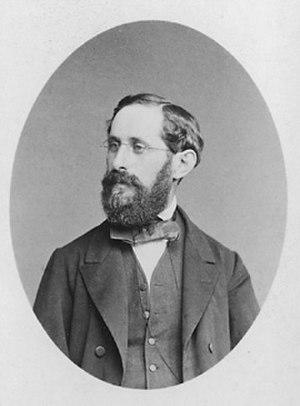
Eduard Heine est un mathématicien allemand célèbre pour ses résultats sur les fonctions spéciales et l'analyse réelle. Il a notamment étudié les séries hypergéométriques simples.